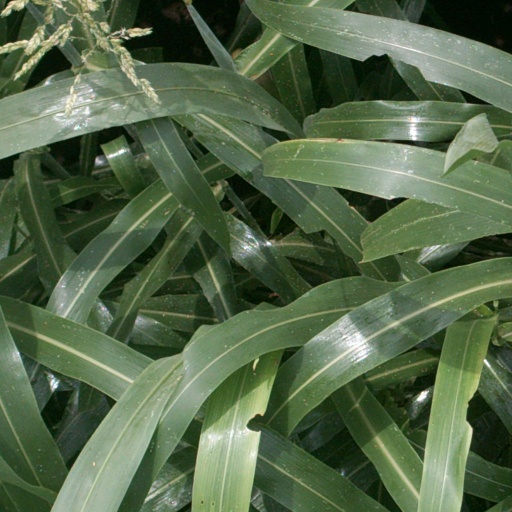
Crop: sorghum